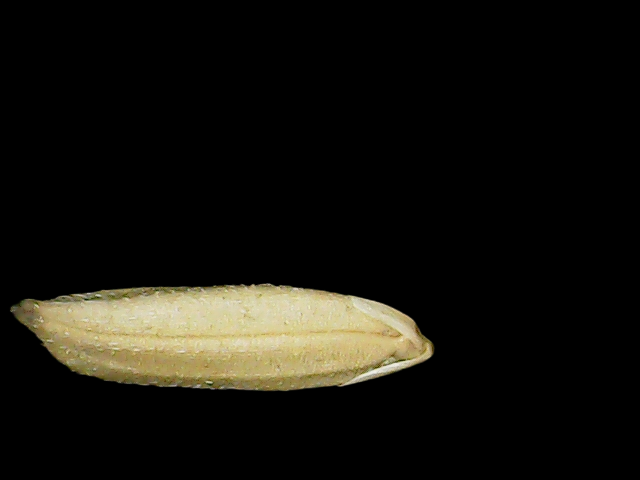
Rice variety: Binadhan23